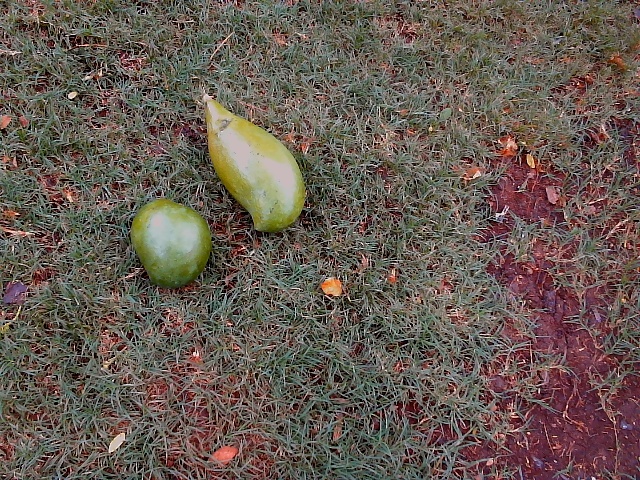
Label: Raw_Mango